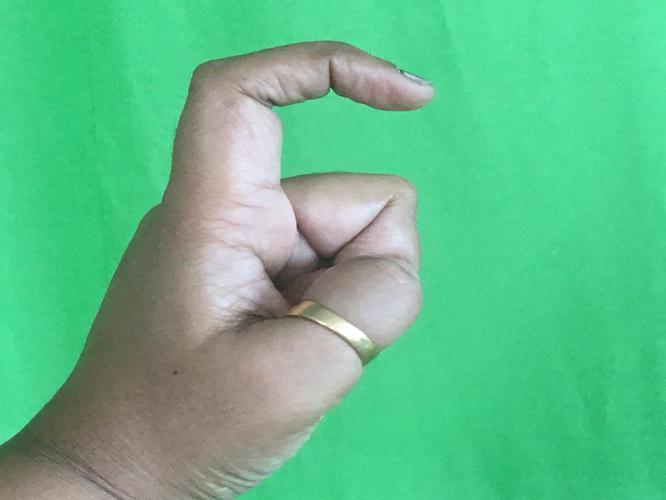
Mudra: Tamarachudam
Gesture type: single_hand